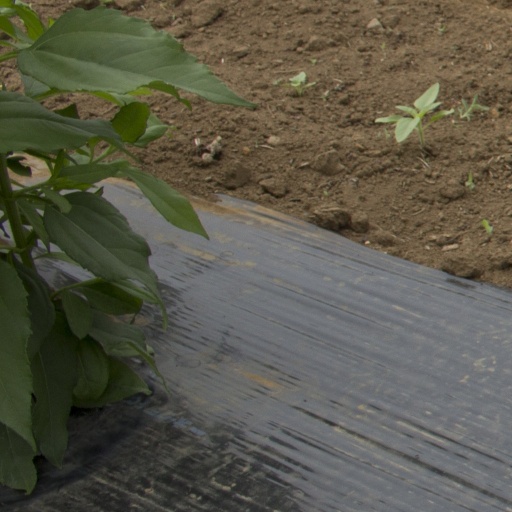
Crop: Jerusalem artichoke